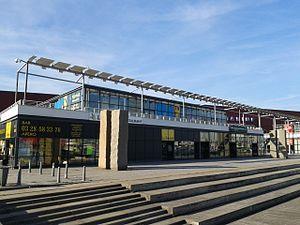
Les studios d'Opal'TV au Pôle Marine à Dunkerque
Opal'TV - La télévision de la Côte d'Opale est une ancienne chaîne de télévision généraliste locale française de la Côte d'Opale et de la Flandre.